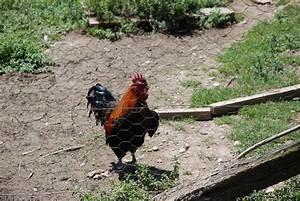
chicken